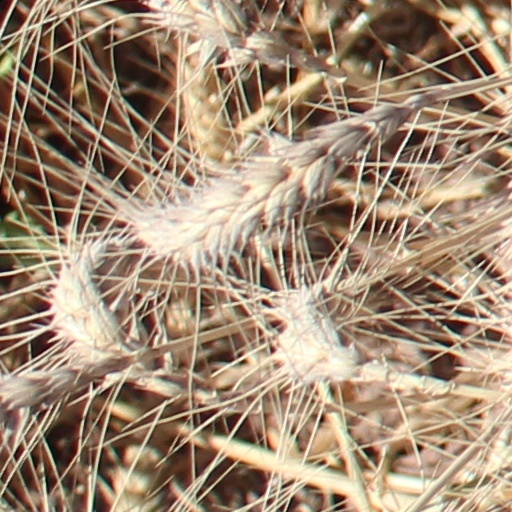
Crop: wheat